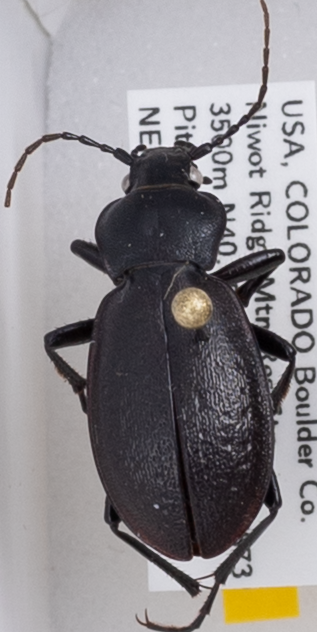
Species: Carabus taedatus
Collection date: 2019-06-18
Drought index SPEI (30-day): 0.286
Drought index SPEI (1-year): -0.086
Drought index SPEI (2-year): -0.27